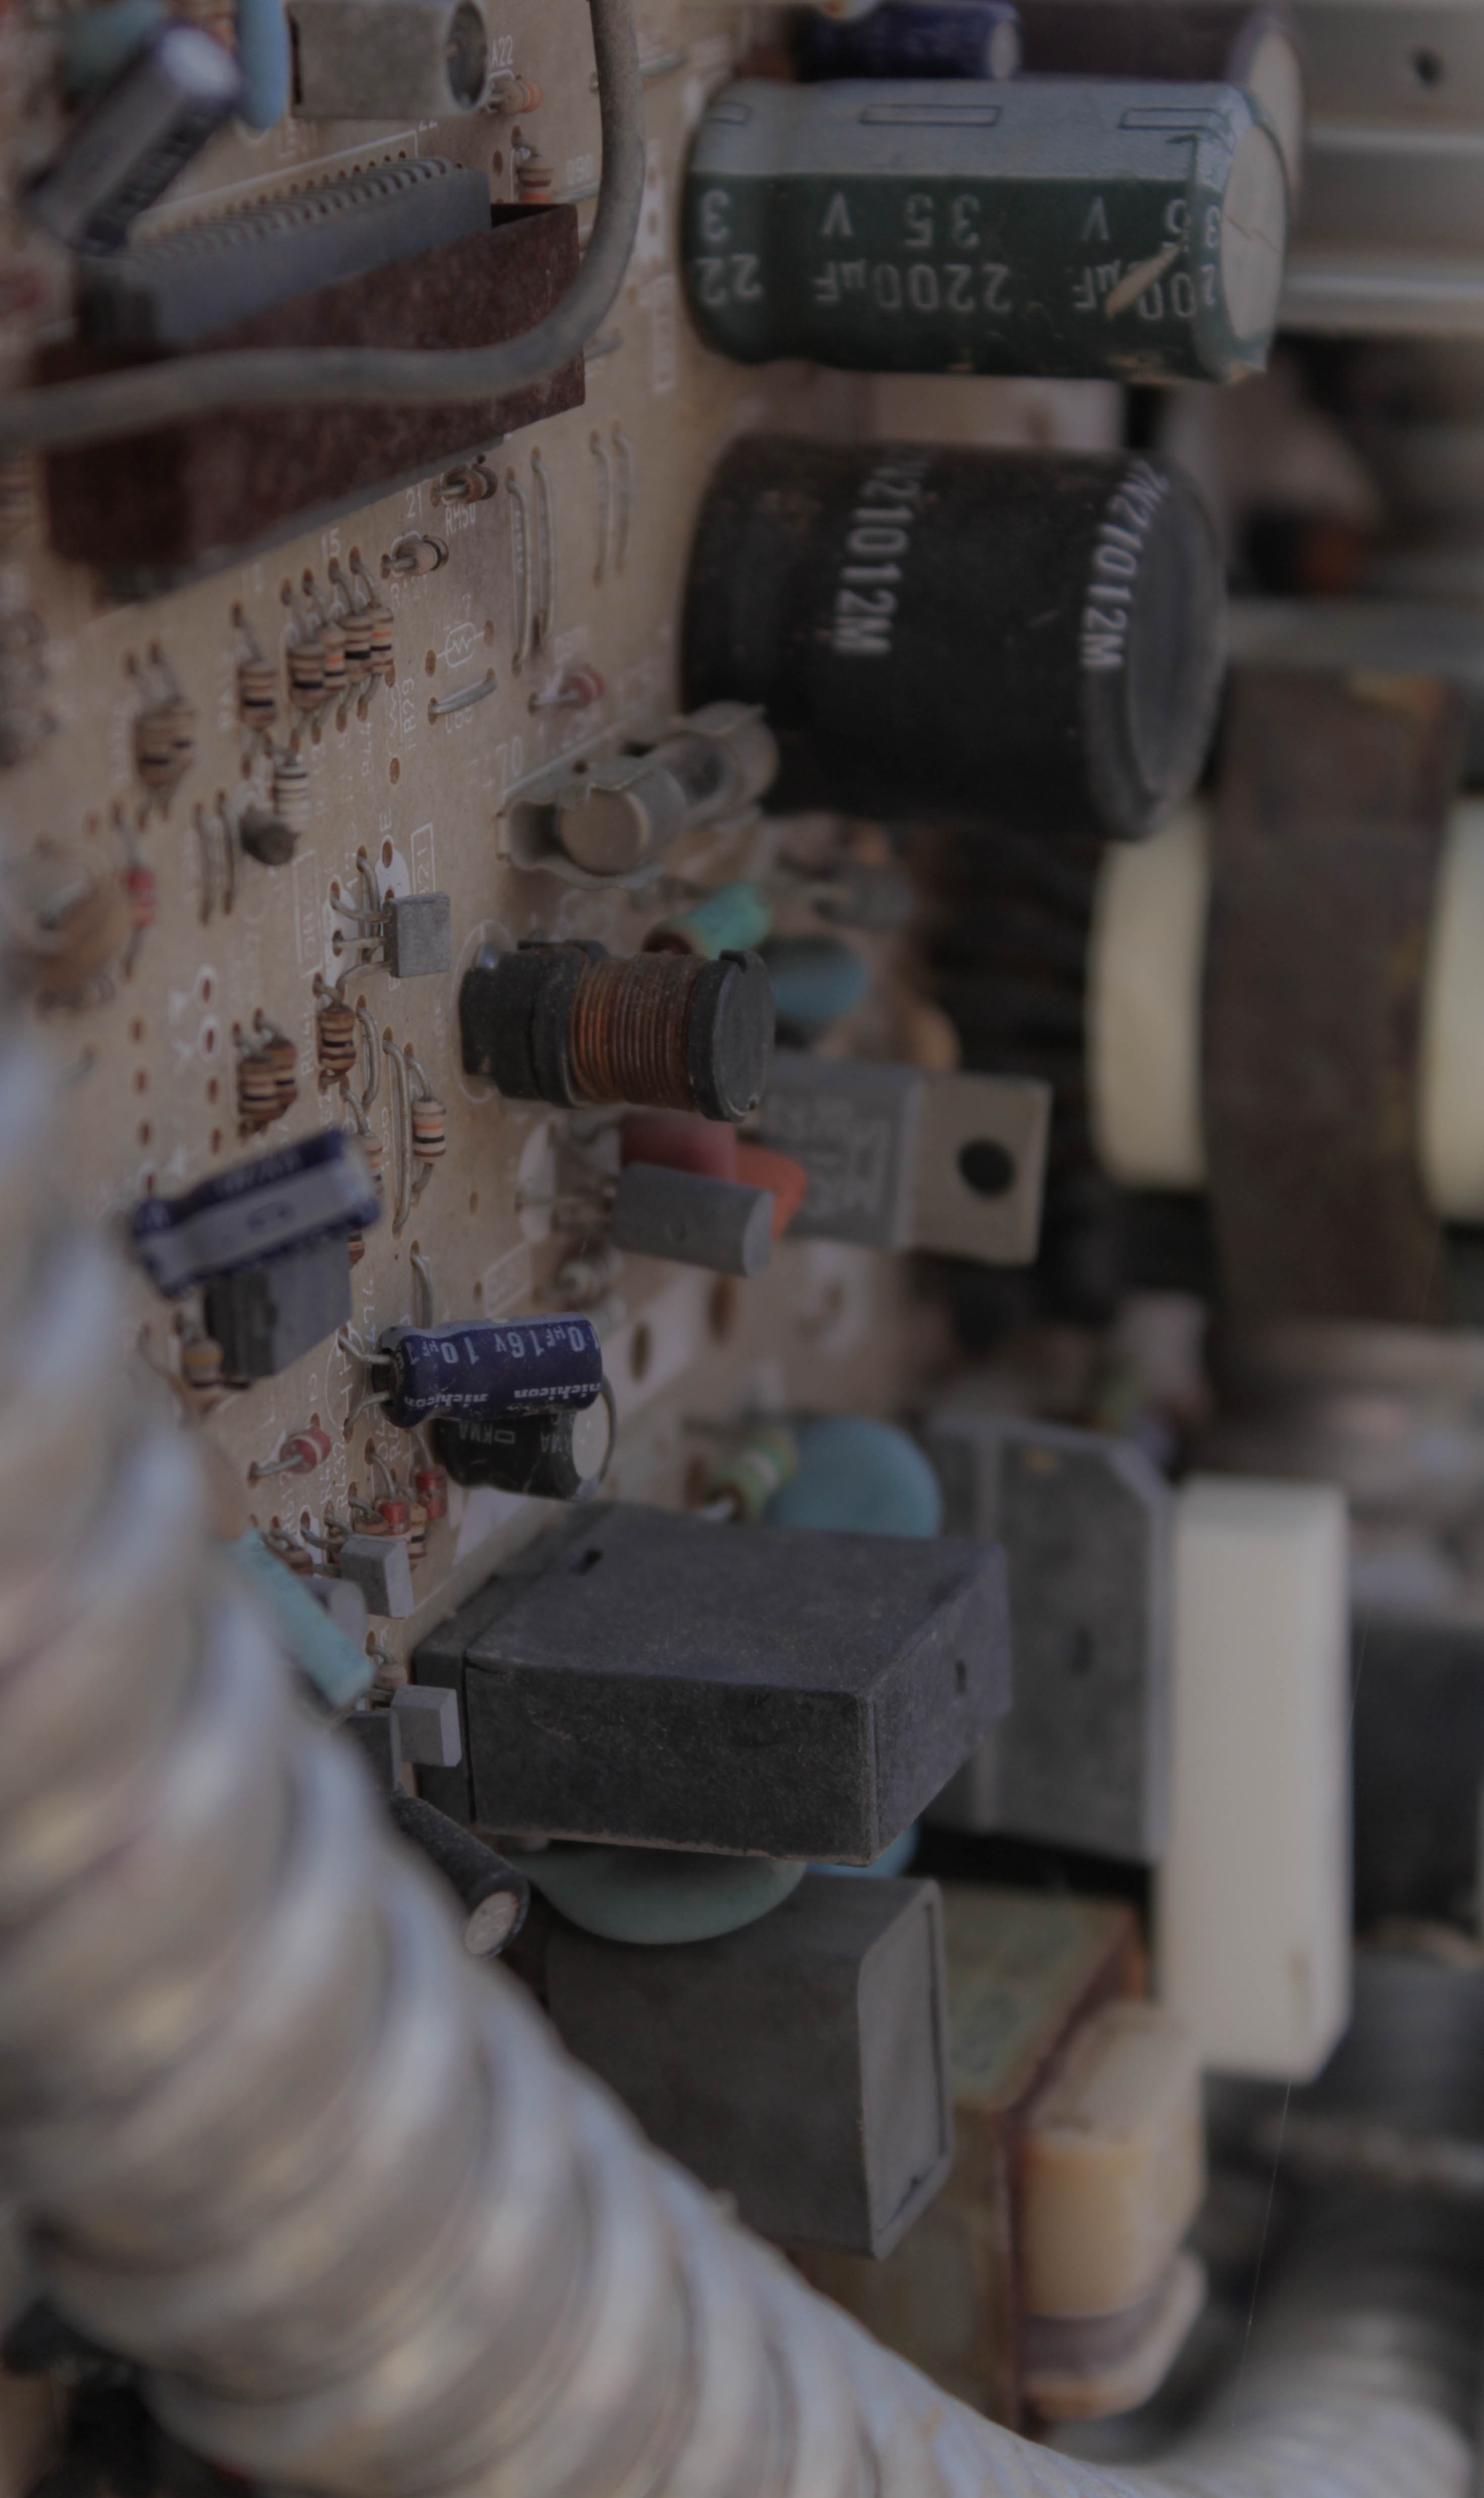
machine, engine